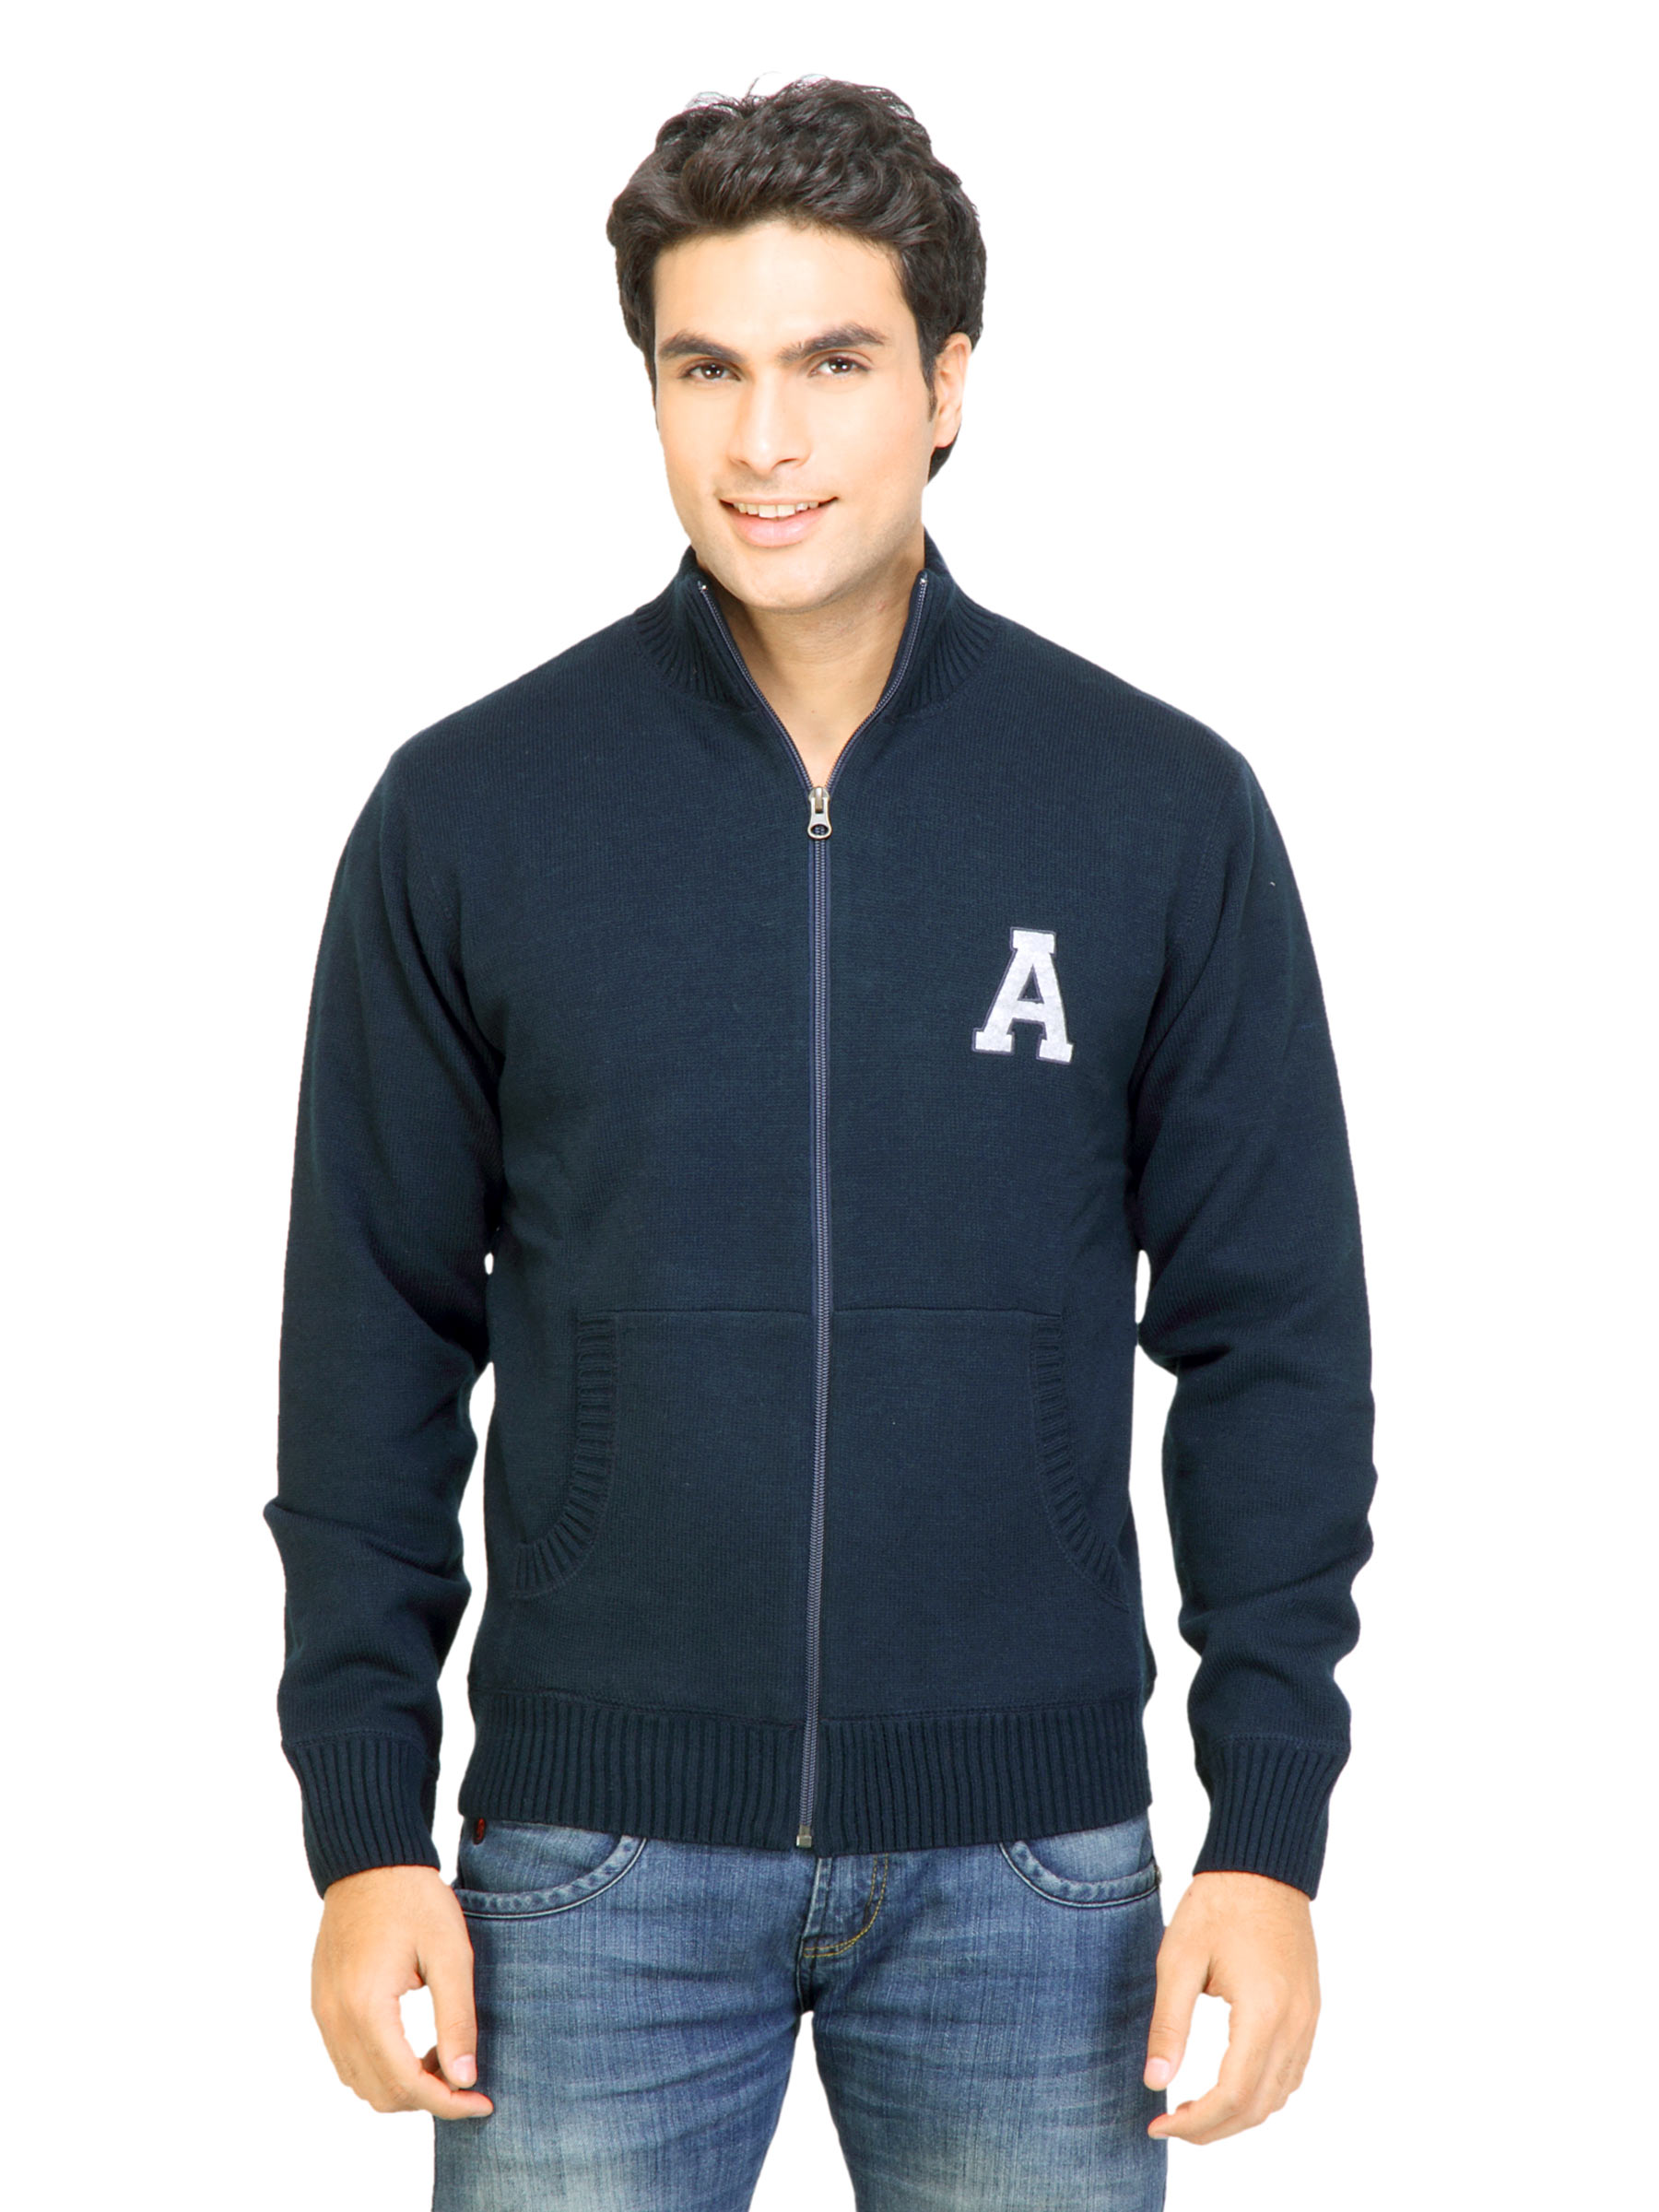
Arrow Sport Men Solid Navy Blue Sweaters
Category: Apparel / Topwear / Sweaters
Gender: Men
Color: Navy Blue
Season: Fall 2011
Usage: Casual